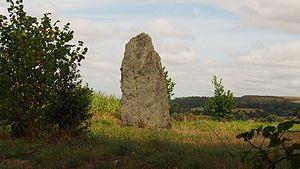
Menhir de la Pierre Longue, Iffendic
Le département d'Ille-et-Vilaine comporte toutes les formes de monuments mégalithiques.